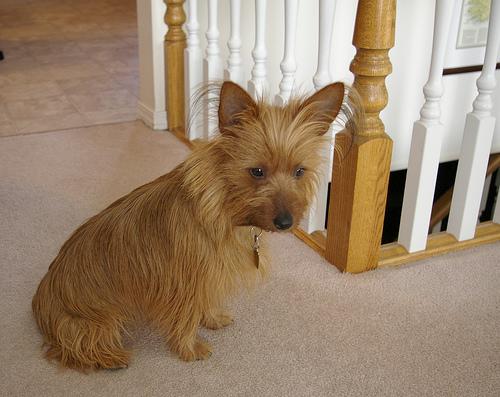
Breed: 202-n000020-Australian_terrier